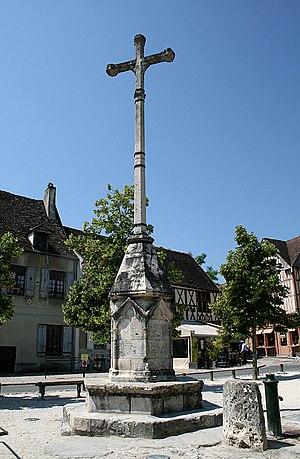
Provins (Île-de-France), place du Châtel - La Croix des Changes appelée aussi Croix des Edits (XIIIe siècle), car c’était le lieu des transactions de monnaie lors des foires de Champagne et des proclamations des édits du comte, puis du roi.
La croix des Changes est une croix située à Provins, en France.
Cet article recense les monuments historiques de Provins, en France.
Les foires de Champagne se tenaient au Moyen Âge dans le Comté de Champagne. Leur succès résulte de leur situation géographique les situant entre les Flandres et l'Italie au croisement de nombreuses routes et voies navigables, de la gestion éclairée des Comtes de Champagne et de la sécurité particulière dont bénéficiaient les marchands, garantie par les comtes de Champagne eux-mêmes. Elles se tenaient dans les villes de Lagny-sur-Marne, Provins, Troyes et Bar-sur-Aube. Elles succèdent par leur importance aux foires de St Giles et préfigurent par leur rayonnement économique et financier à travers toute l'Europe, les premiers centres financiers internationaux. Chaque foire durait de trois à six semaines, et ce calendrier changea à plusieurs reprises au fil des siècles. C'est ce que l'historien Fernand Braudel appelle le « système d'horlogerie à répétition », qui assure au Comté une activité économique exceptionnelle de janvier à décembre. À ce titre, elles constituent une étape de référence dans l'histoire économique mondiale, et témoignent plus particulièrement des débuts de l'organisation de l'économie moderne de marché.